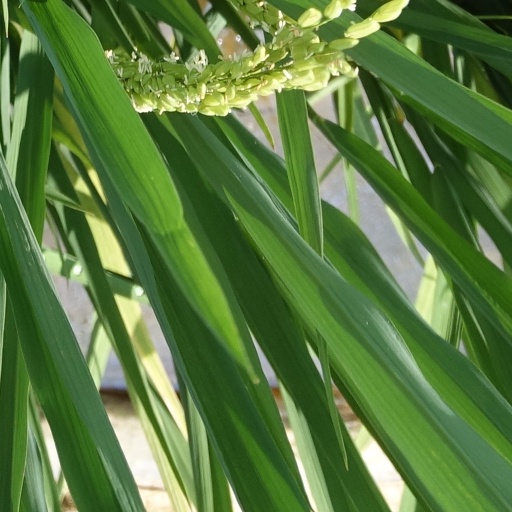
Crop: rice